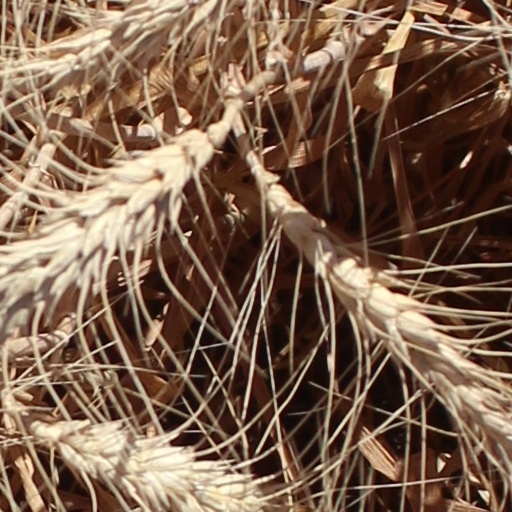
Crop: wheat